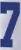
Number: 7